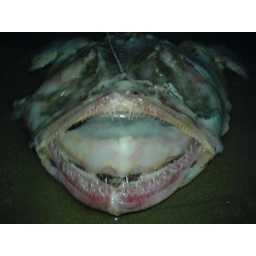
My friend Chris found this dead fish on Brighton beach at low-tide in October (from front)